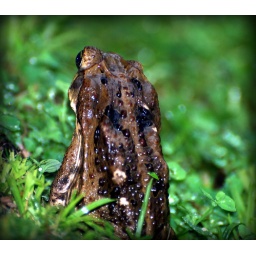
A big wet toad sitting by the back door in the rain.